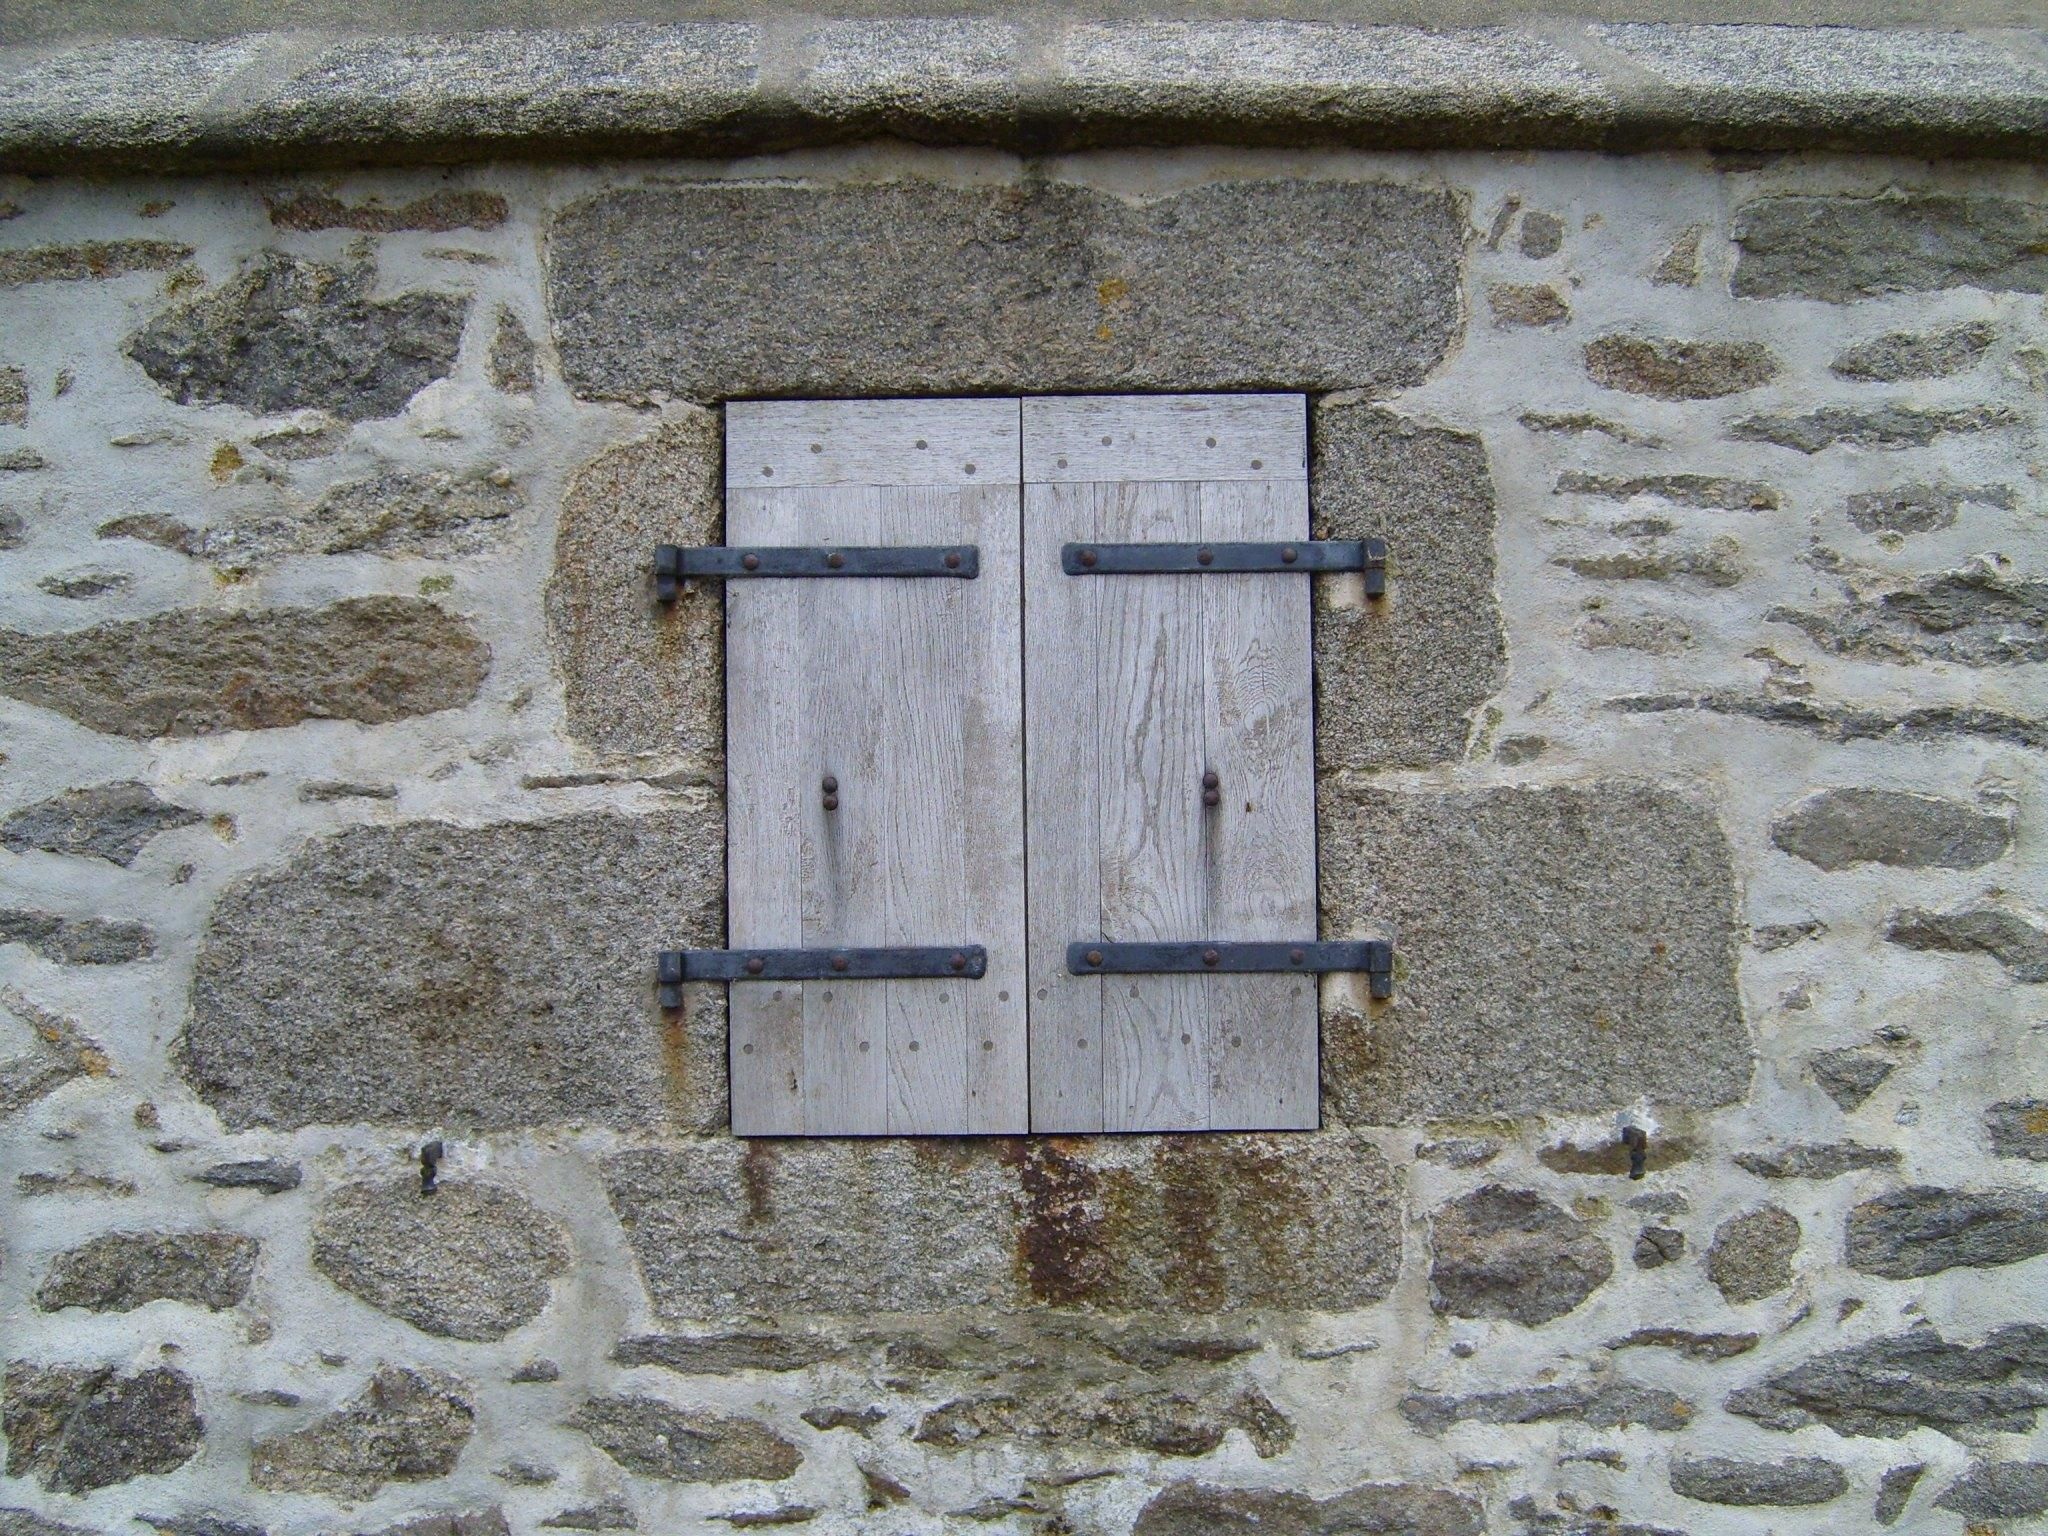
wood, window, number, wall, brick, door, windows, wooden, doors, road surface, ancient history, shotters